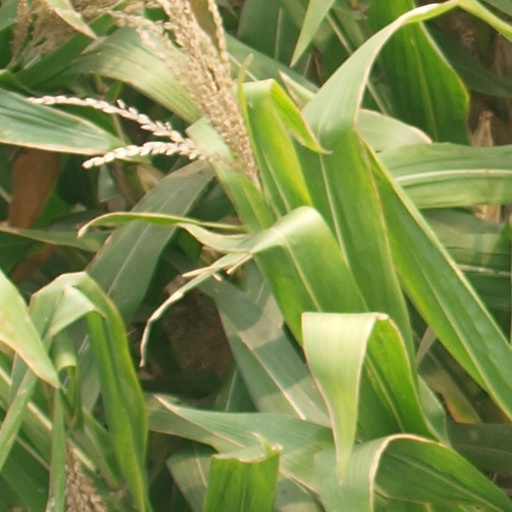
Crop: maize; corn